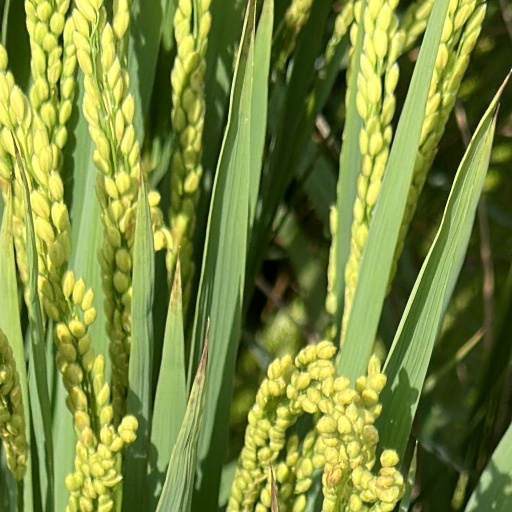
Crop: rice